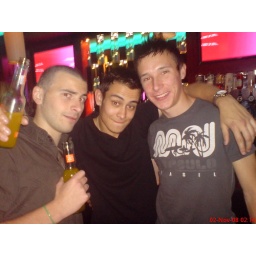
me in brown shirt